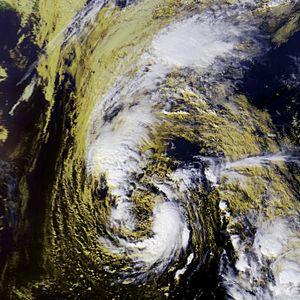
L’ouragan Noel est le seizième système tropical de la saison cyclonique 2001 dans l'océan Atlantique nord et le quatorzième à recevoir un nom. Ce système d'origine subtropical est toujours resté en mer et n'a causé aucun dégât.
La saison cyclonique 2001 dans l'océan Atlantique nord commence officiellement le 1ᵉʳ juin et se finit le 30 novembre 2001. Elle respecte ces conventions en commençant le 5 juin avec la tempête tropicale Allison et en se terminant le 6 décembre avec l'ouragan Olga. Elle est cependant au-dessus de la moyenne en termes d'activité. Les tempêtes de cette saison ayant causé le plus de dégâts sont la tempête tropicale Allison, qui a causé de très grandes inondations au Texas, l'ouragan Iris qui a frappé le Belize, et l'ouragan Michelle, qui a frappé plusieurs pays. Trois cyclones tropicaux ont frappé les États-Unis, trois ont directement affecté le Canada et trois autres ont directement affecté le Mexique et l'Amérique centrale. Au total, la saison a fait 105 blessés et a causé 7,1 milliards de dollars de dégâts. En raison de leur très grande force, les noms d'Allison, Iris et de Michelle ont été retirés de la liste de l'Organisation météorologique mondiale.